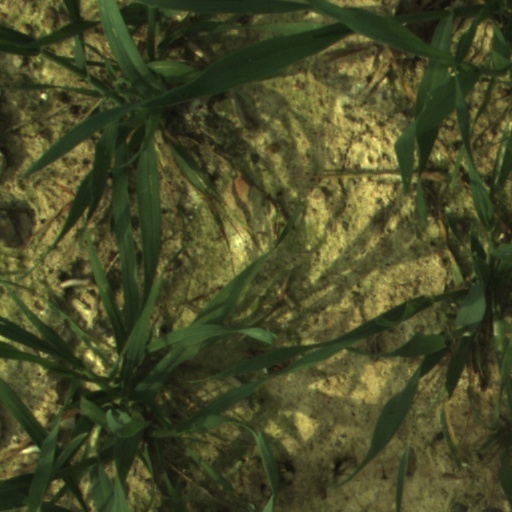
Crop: wheat